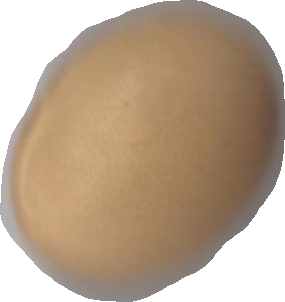
Variety: Dega